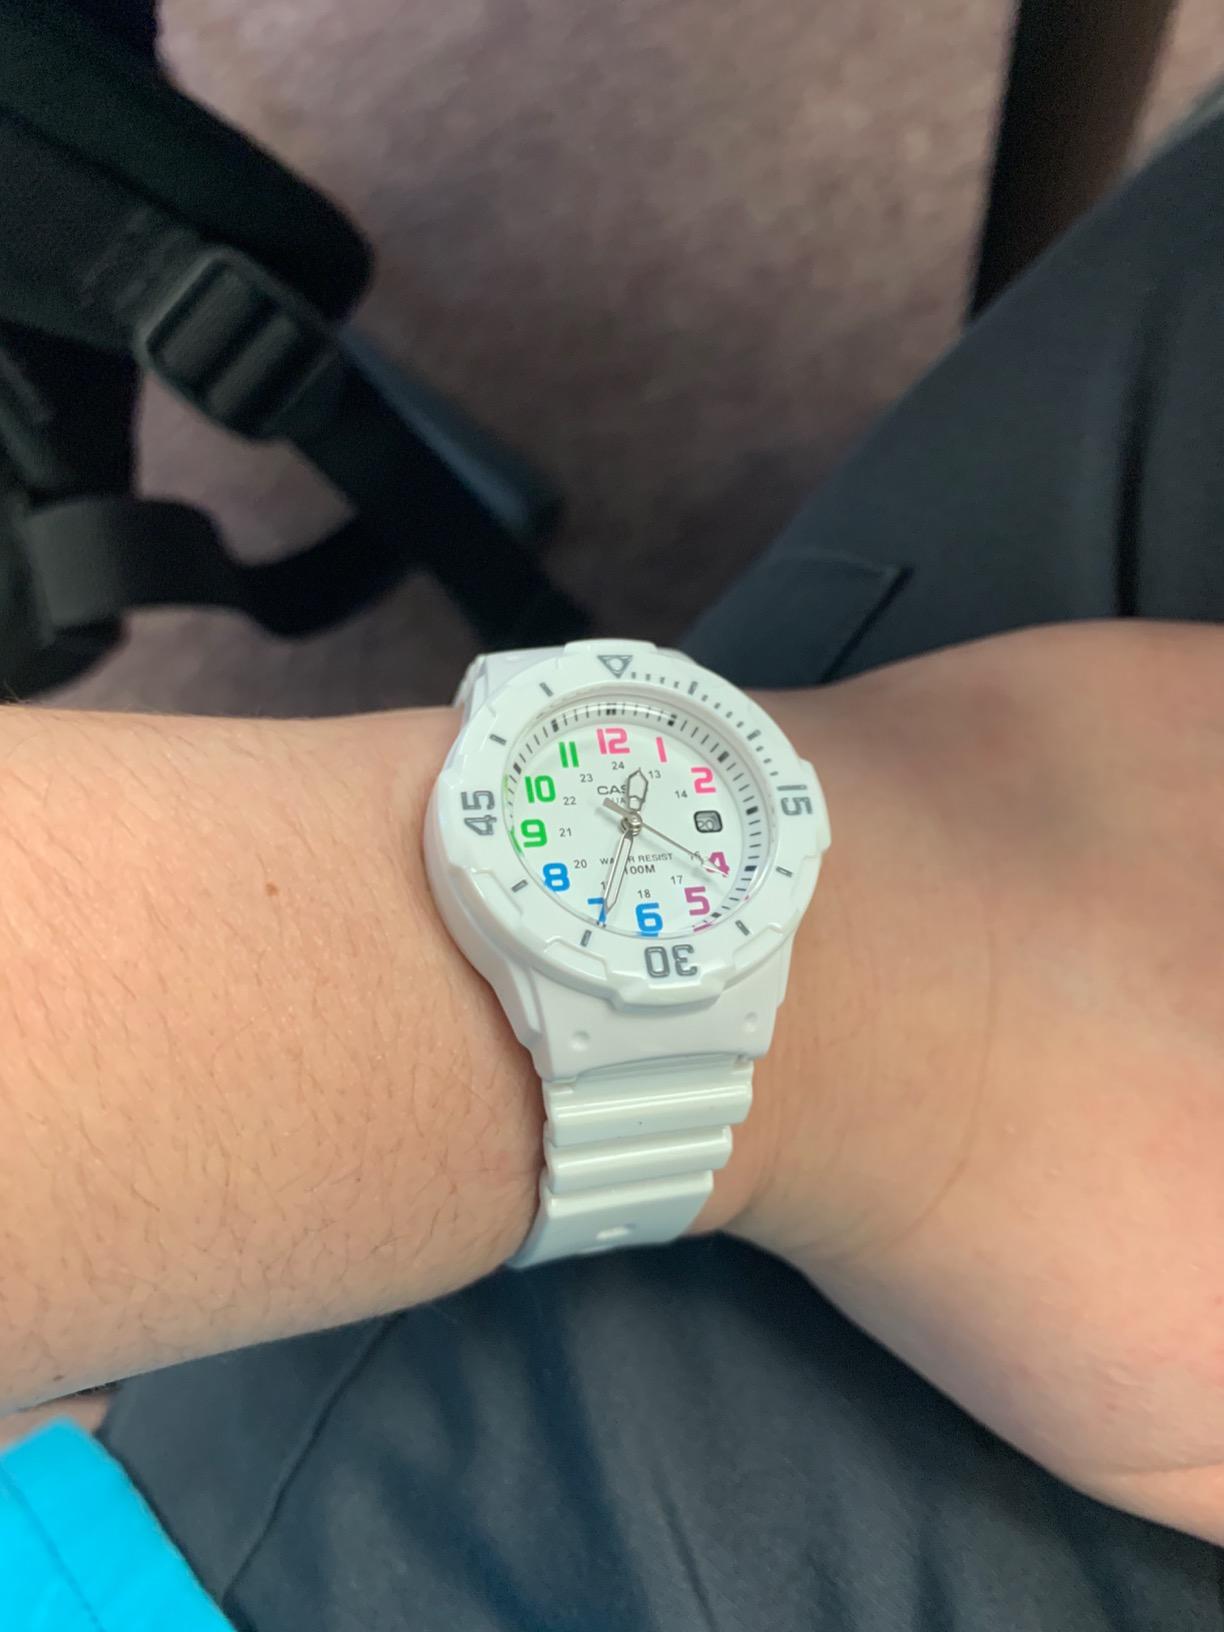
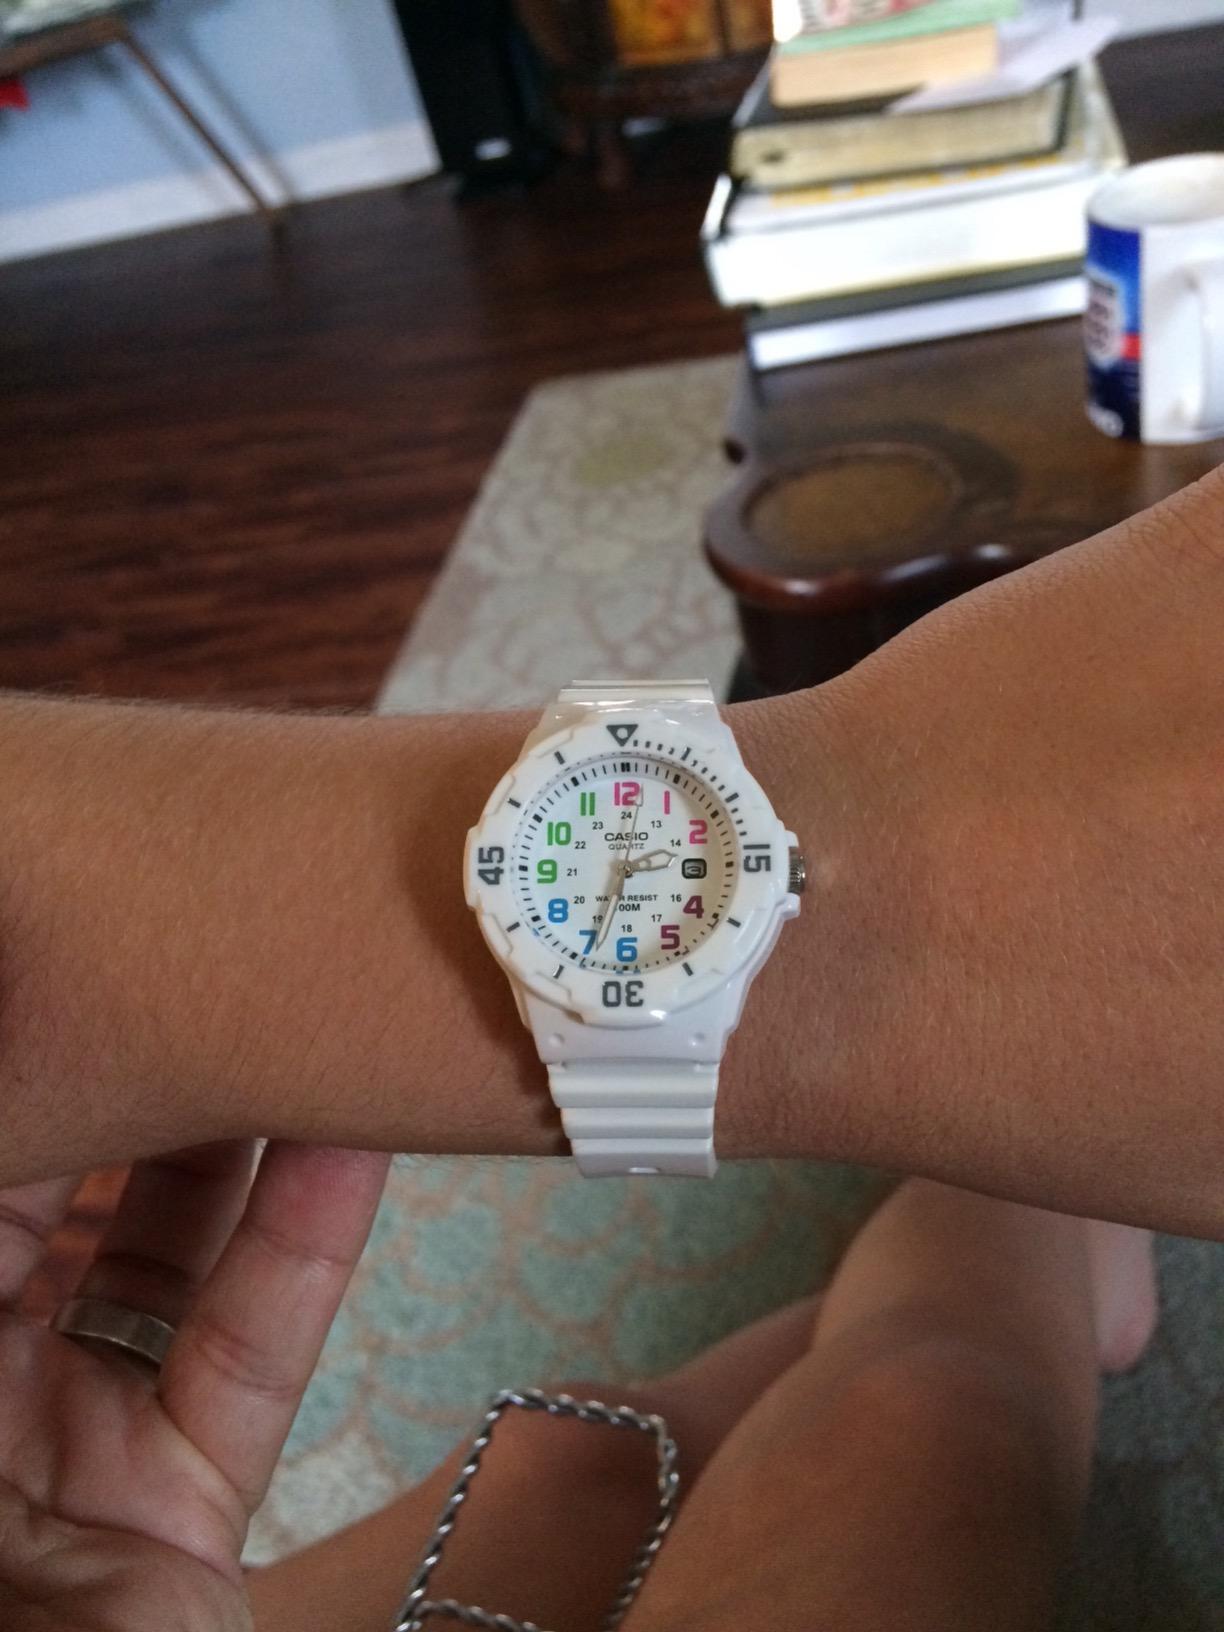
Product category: accessories_watch
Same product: yes